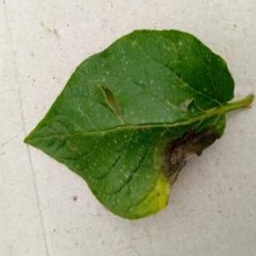
Etiqueta: Late Blight